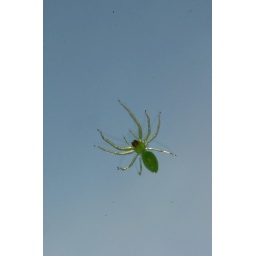
Attack of the giant, flying sky spider. Followed shortly by death.